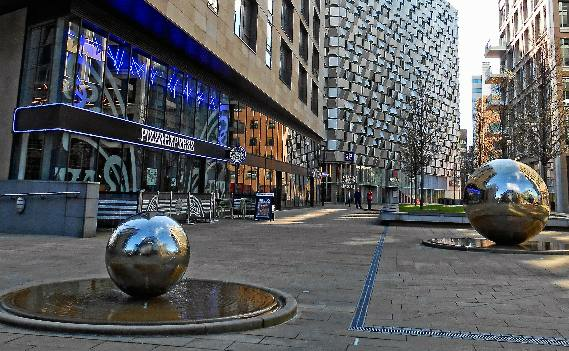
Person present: No